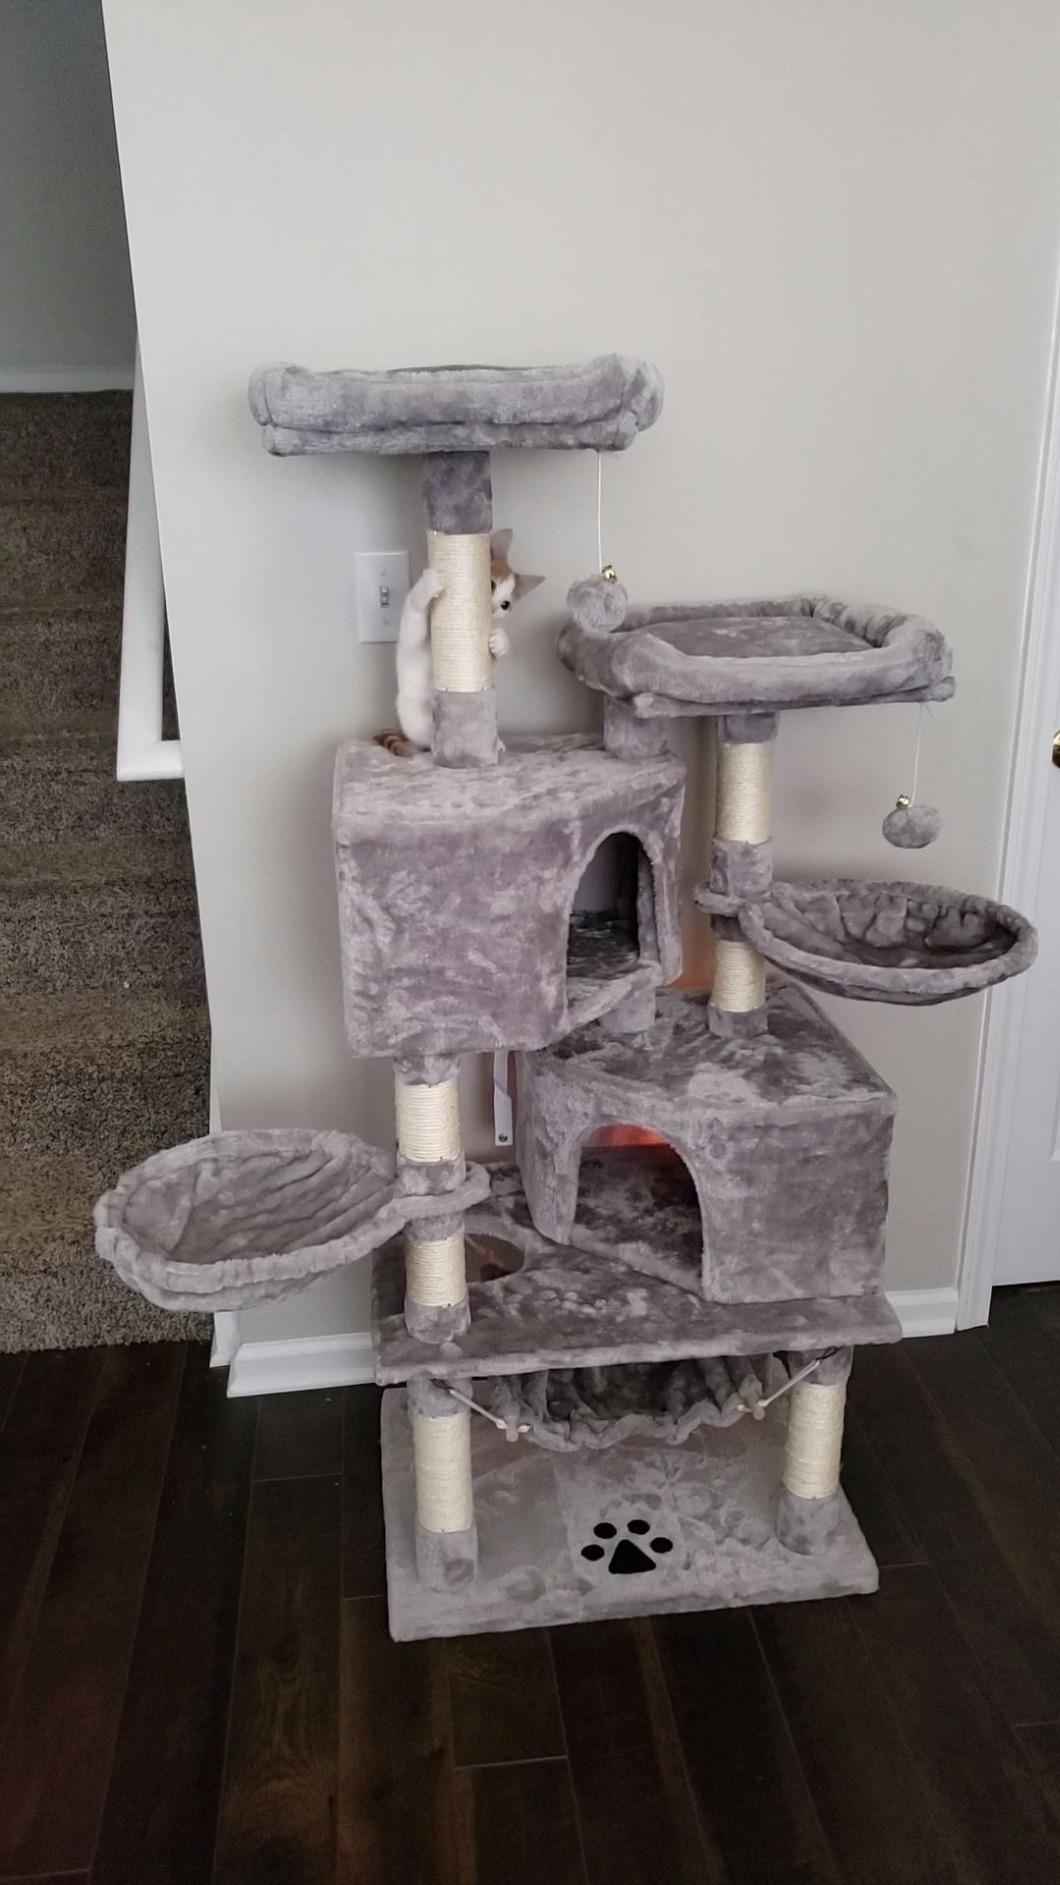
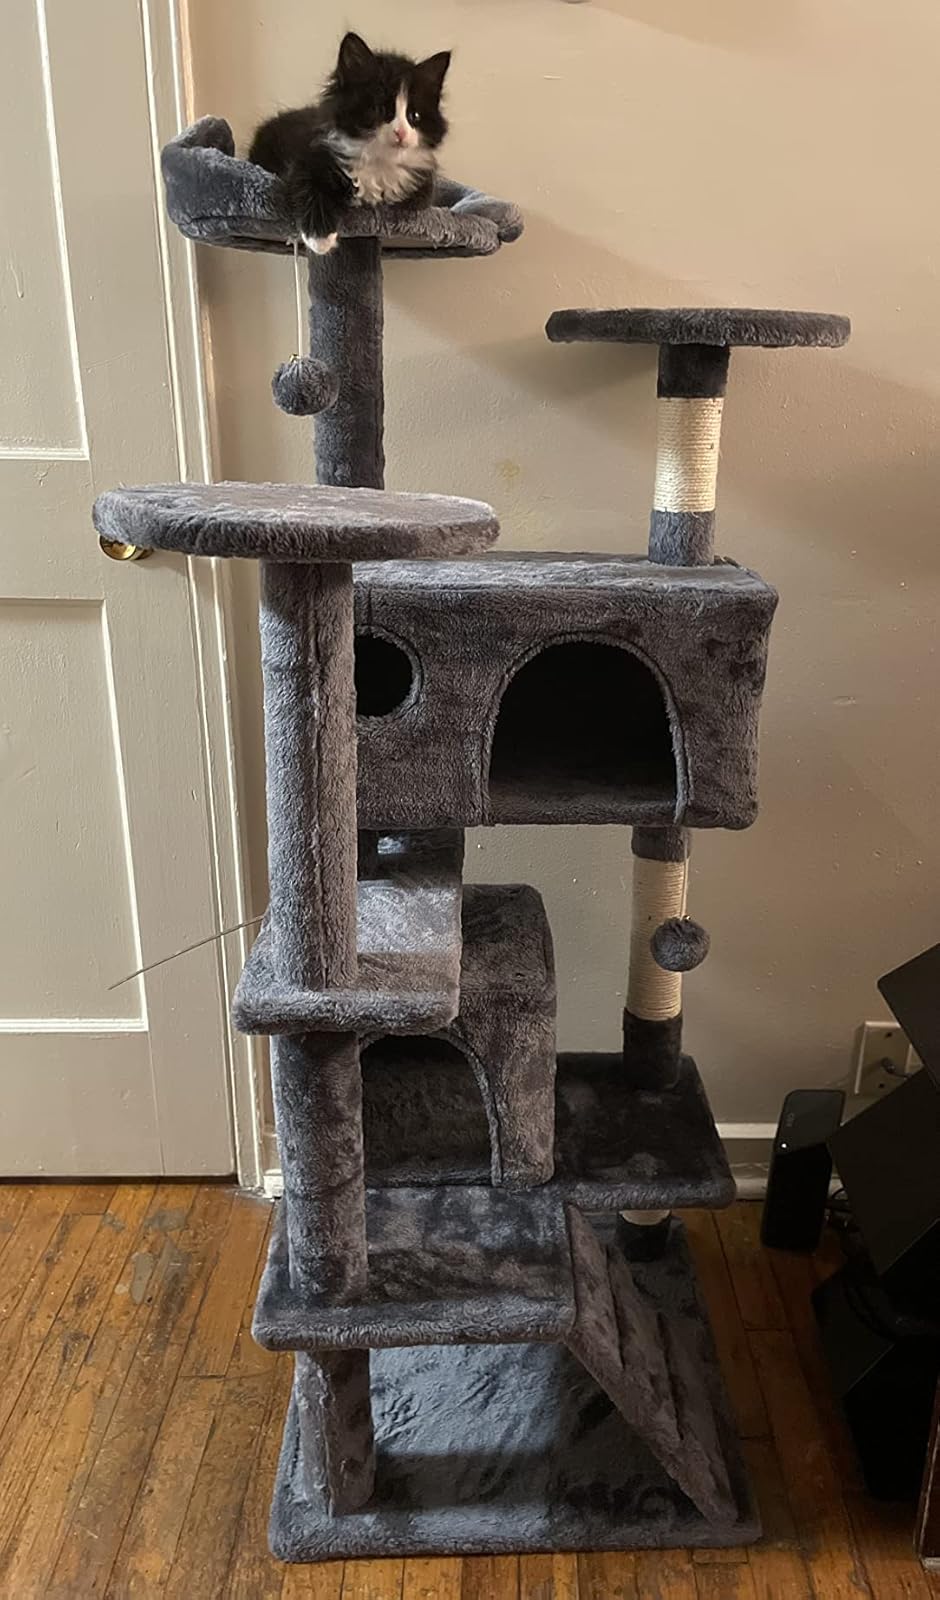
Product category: items_cat tree
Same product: no